Korean National Revolutionary Party

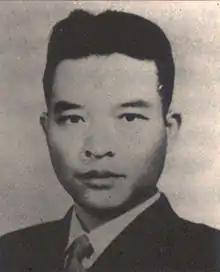
Kim Won-bong, the main leader

From 1933 onward the Chinese Nationalist government had repeatedly given in to Japanese demands, including the June 1935 He–Umezu Agreement to remove objectionable troops and officials. The KNRP decided to send trained agents into Korea, North China and Manchuria to create confusion through assassination of Japanese officials and destruction of installations. Fifteen agents were sent to Manchuria in March 1936, and later that year forty or fifty more agents were sent to Korea, North China and Manchuria.